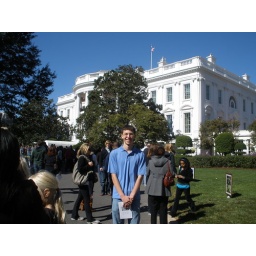
standing by the side of the white house